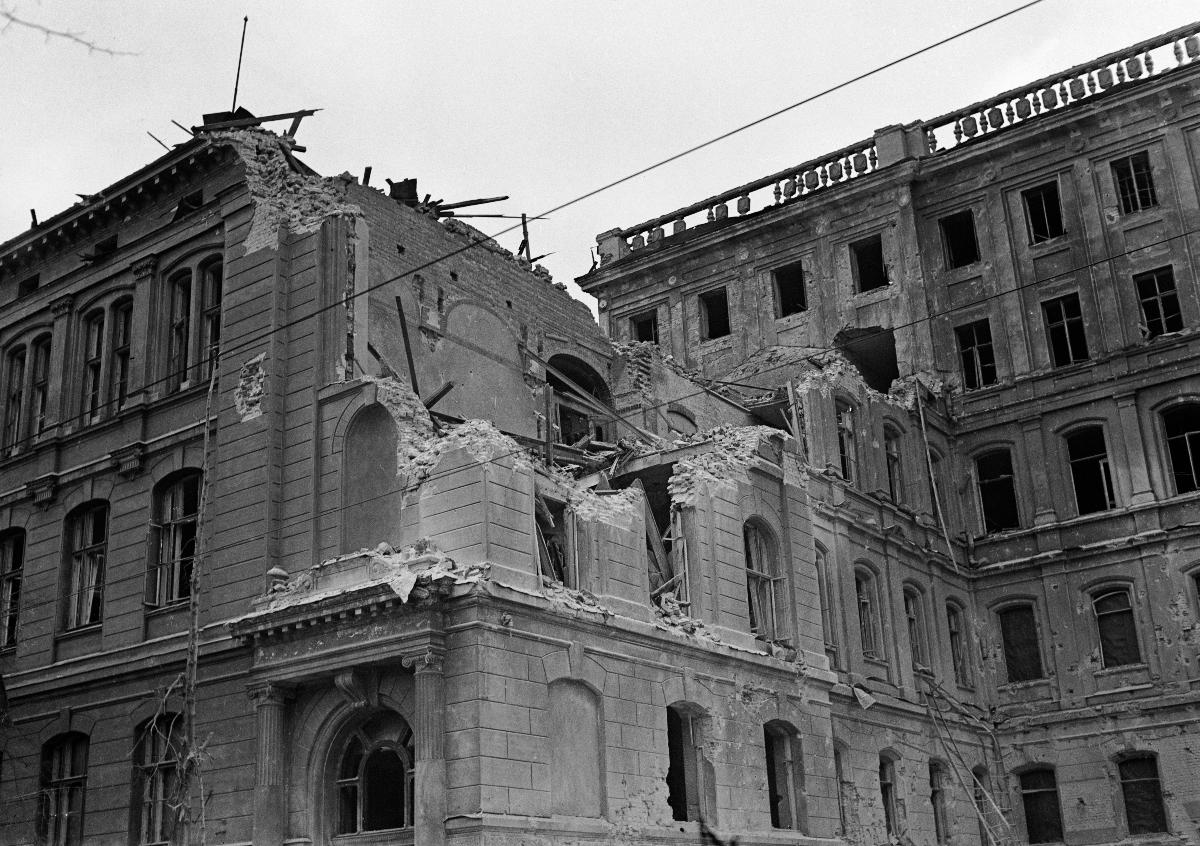
Pommitettu Teknillinen korkeakoulu
Bombarderade Tekniska högskolan; Bombed University of Technology
sisällön kuvaus: Pommitettuja rakennuksia Helsingin Hietalahdessa 30.11.1939. Helsingin Teknillinen korkeakoulu. content description: Bombed buildings in Hietalahti, Helsinki 30.11.1939. Helsinki University of Technology. innehållsbeskrivning: Bombarderade byggnader i Sandviken i Helsingfors 30.11.1939. Helsingfors Tekniska högskola.
Kuvaaja: Sundström, Hugo, kuvaaja
Vuosi: 1939
Paikka: Suomi, Uusimaa, Helsinki
Aiheet: pommitukset; sodat; rakennukset; tuhoutuminen; HBL; bombardments; wars; buildings; destruction (passive); war; bombing; destruction; bombningar; krig; byggnader; bli förstörd; bombardemang; förstörelse